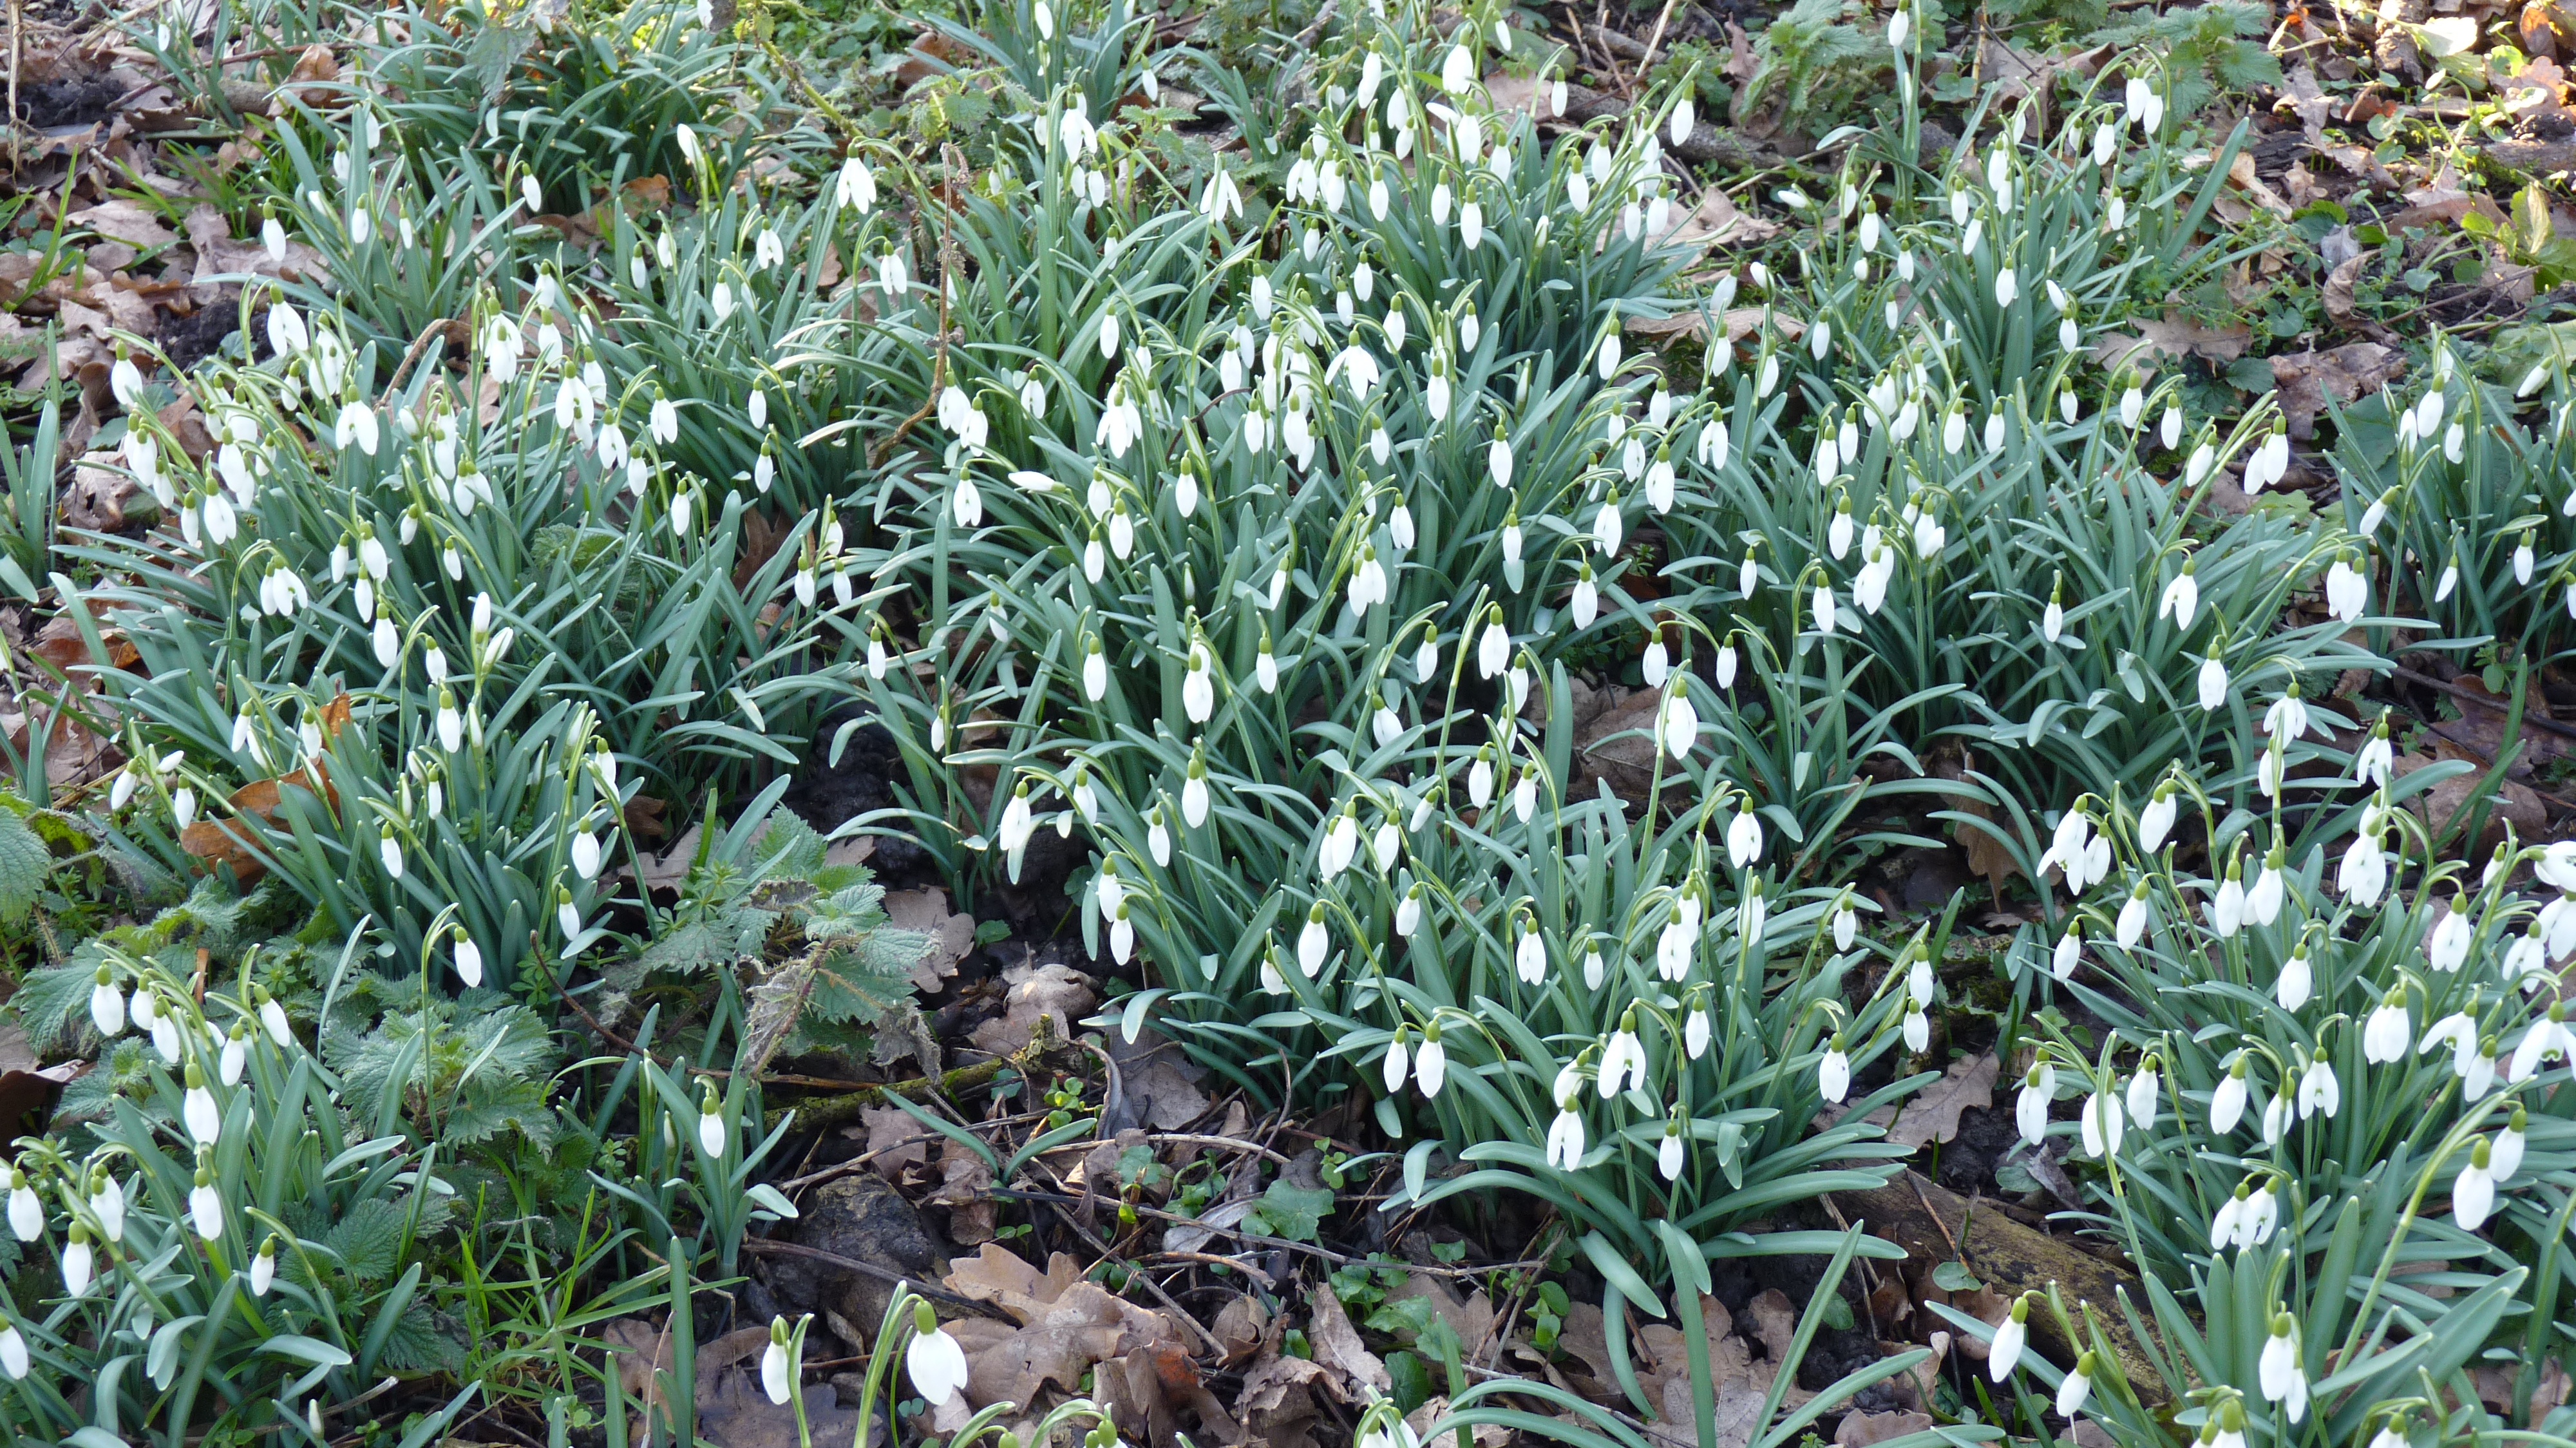
nature, grass, plant, white, flower, spring, herb, crop, botany, flowers, shrub, snowdrop, flowering plant, grass family, land plant